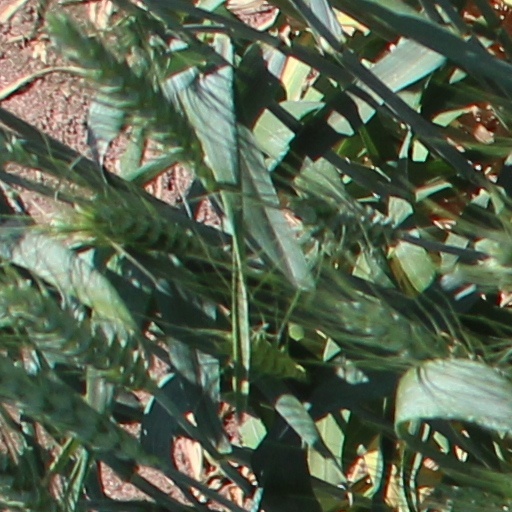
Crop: wheat